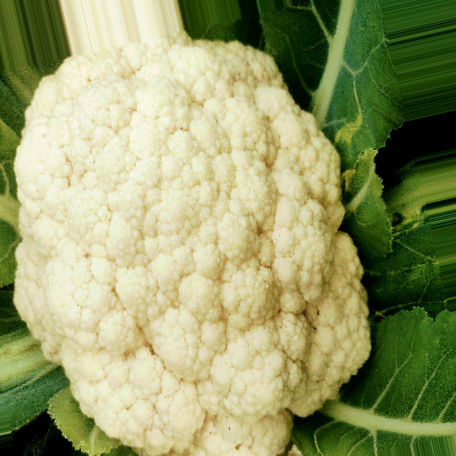
Label: Disease Free